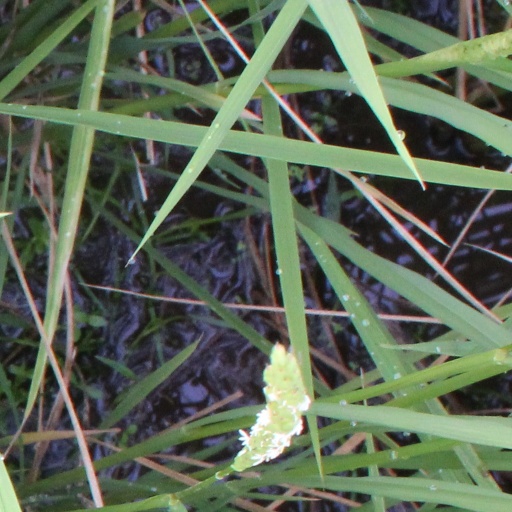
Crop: rice